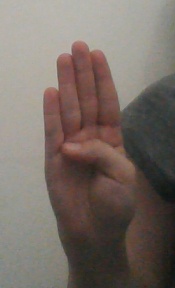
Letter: kaaf